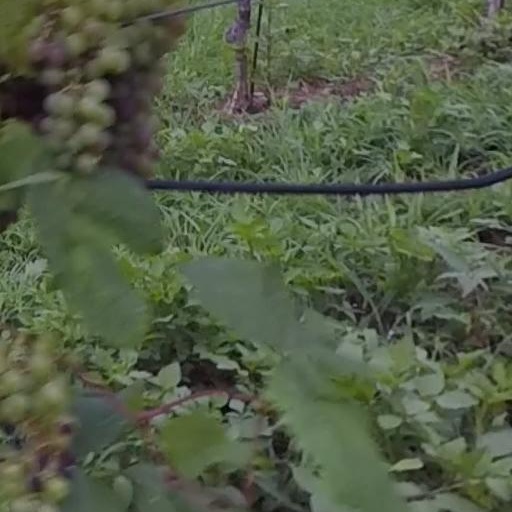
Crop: grape